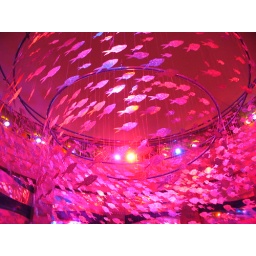
Sparkly pink spinning fish thing in the main concourse of the aquarium.